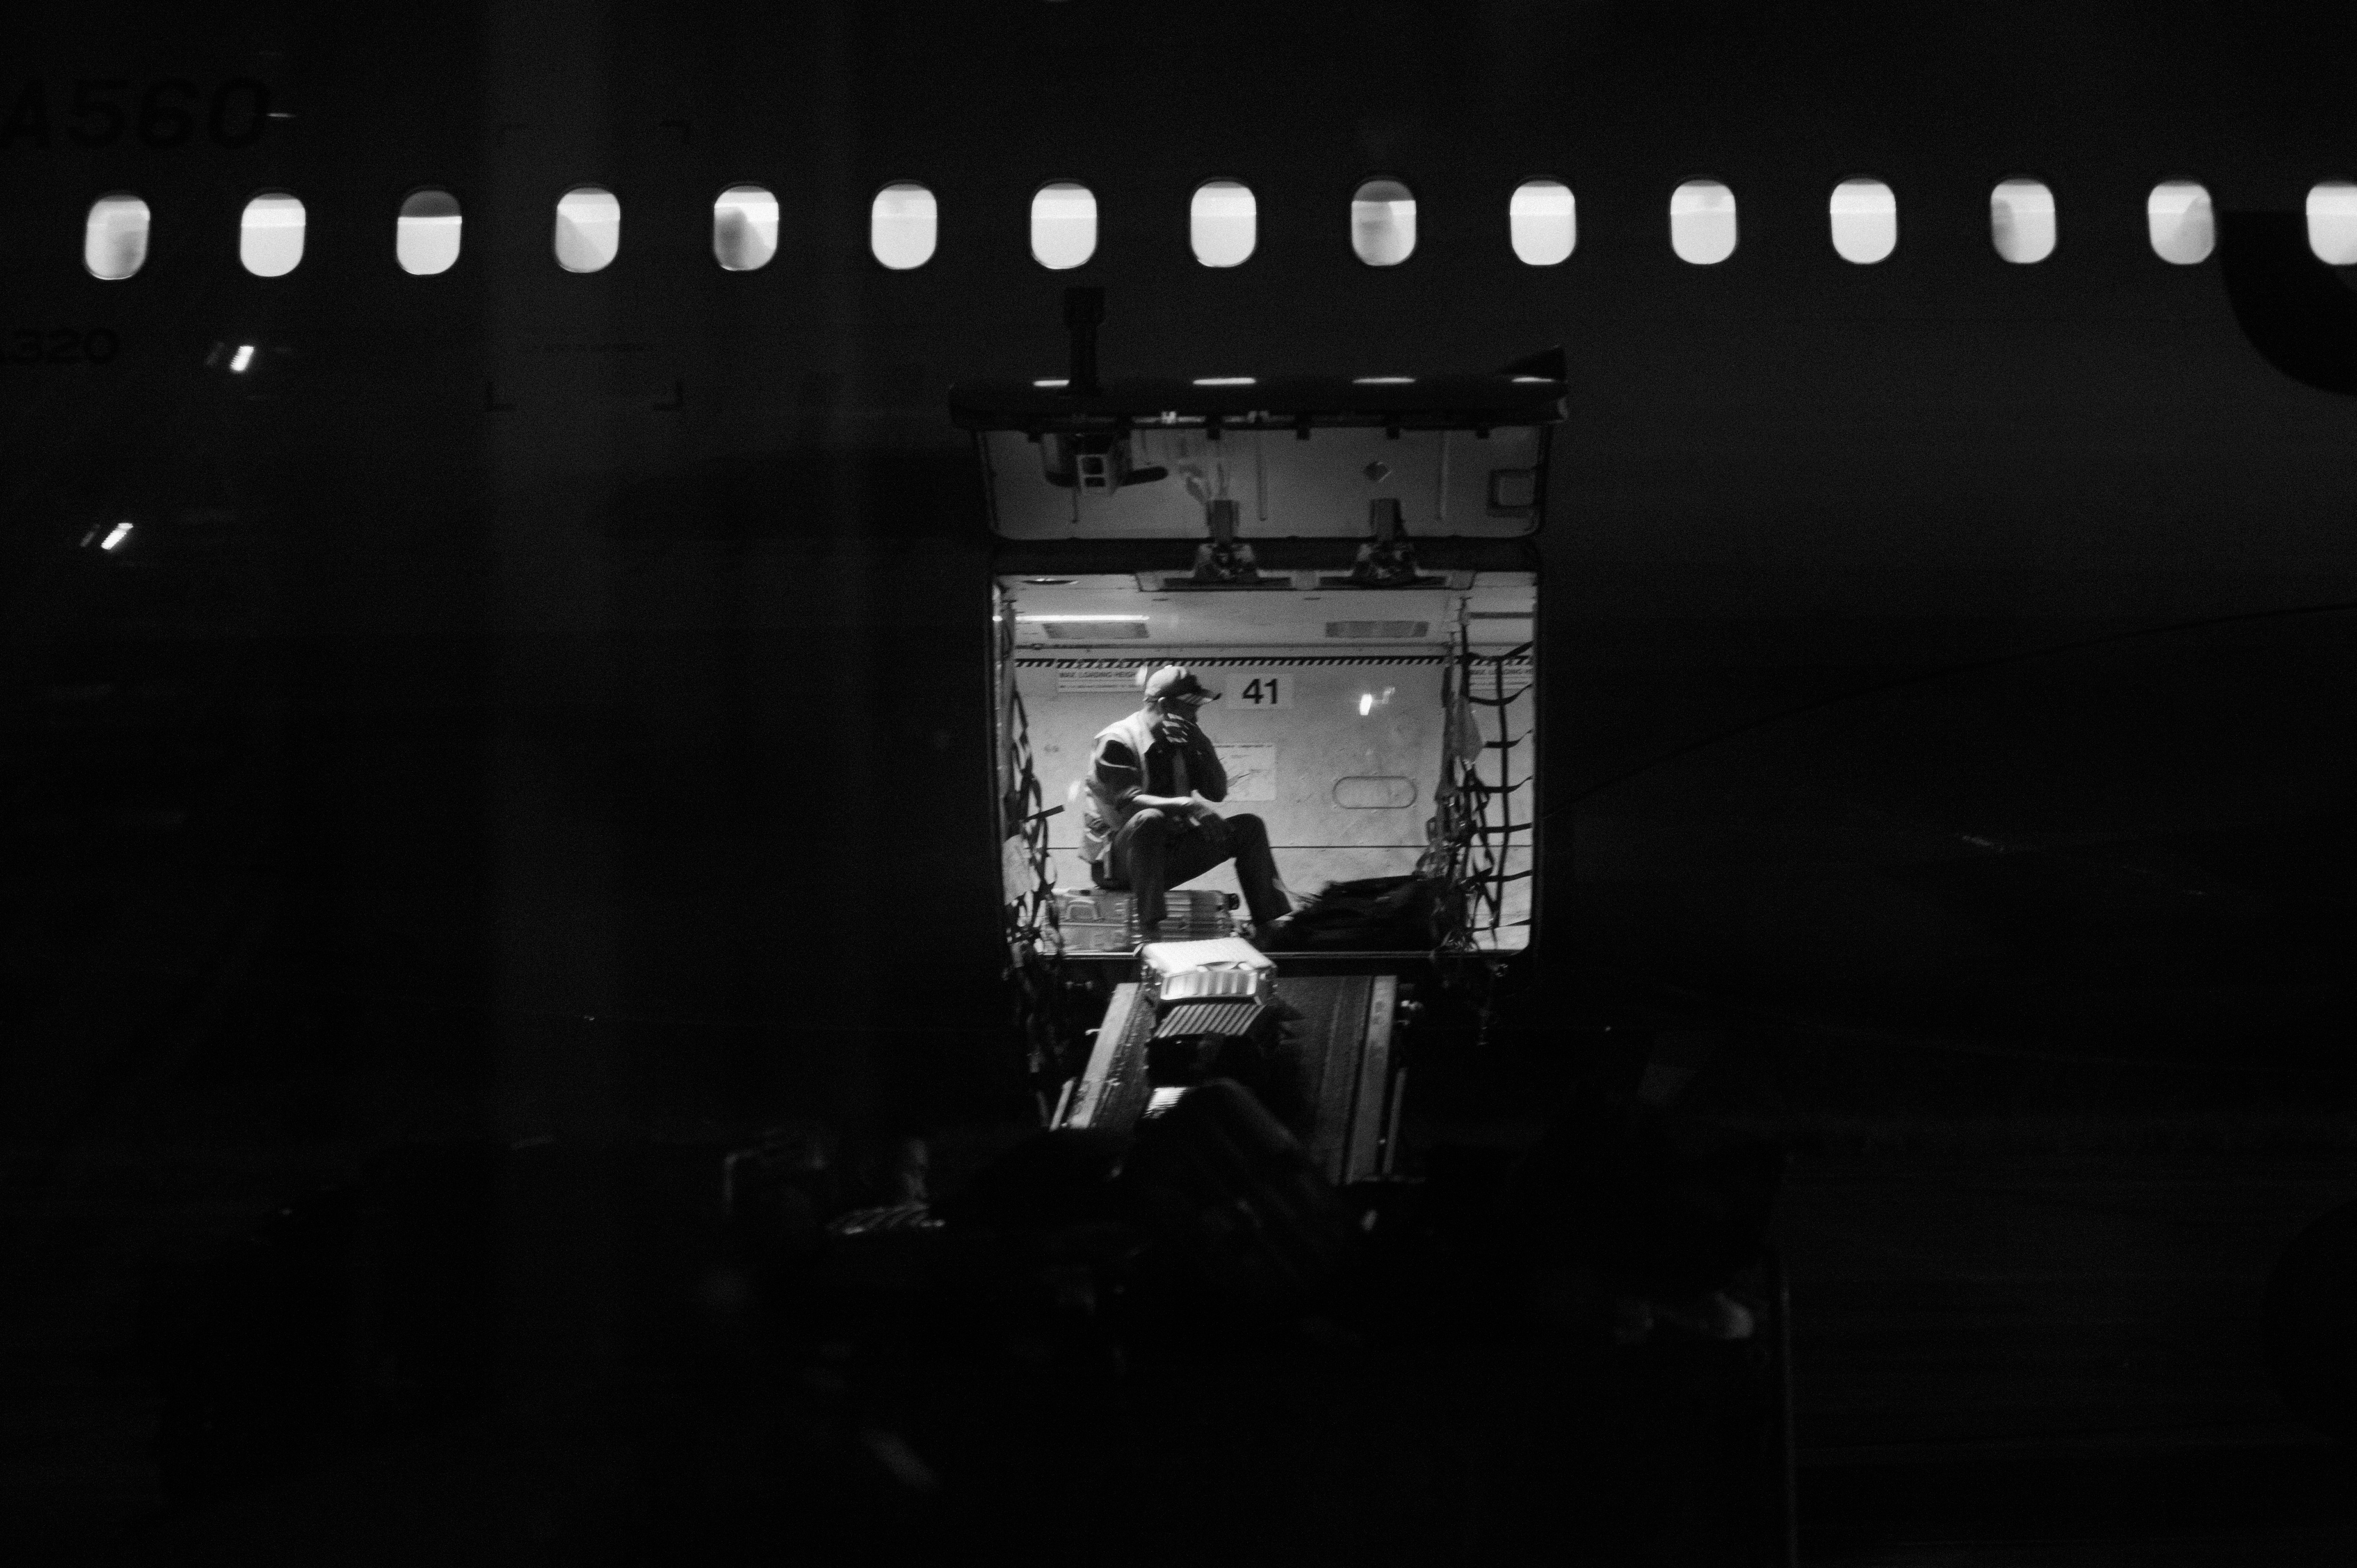
light, black and white, white, photography, darkness, black, monochrome, stage, photograph, image, monochrome photography